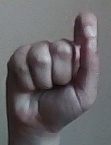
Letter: fa